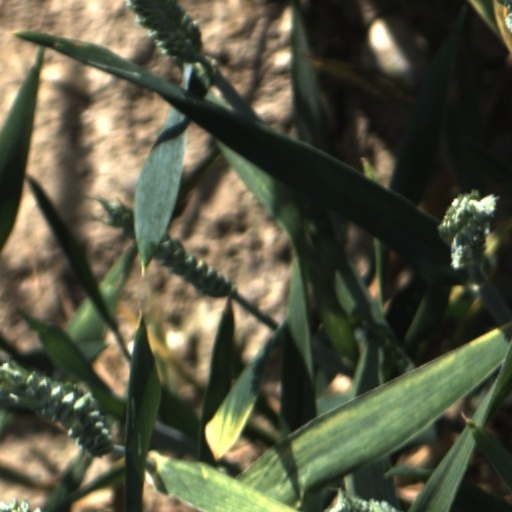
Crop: wheat